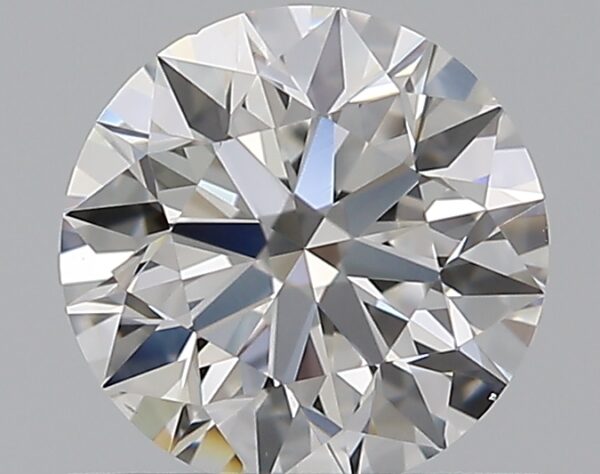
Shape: round
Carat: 0.8
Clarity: VS2
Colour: F
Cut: EX
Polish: EX
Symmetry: EX
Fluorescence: N
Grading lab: GIA
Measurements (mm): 5.9 x 5.93 x 3.7